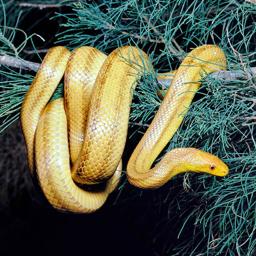
Animal: snakes